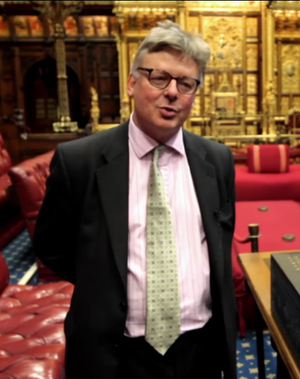
William Richard Fletcher-Vane, 2ᵉ baron Inglewood DL, habituellement appelé Richard Inglewood, est un politicien du Parti conservateur au Royaume-Uni.